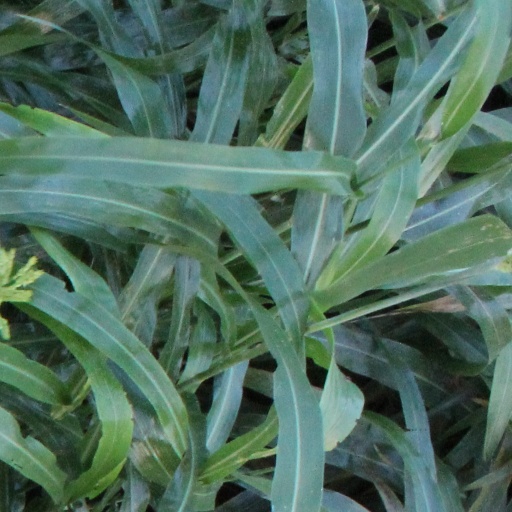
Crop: sorghum